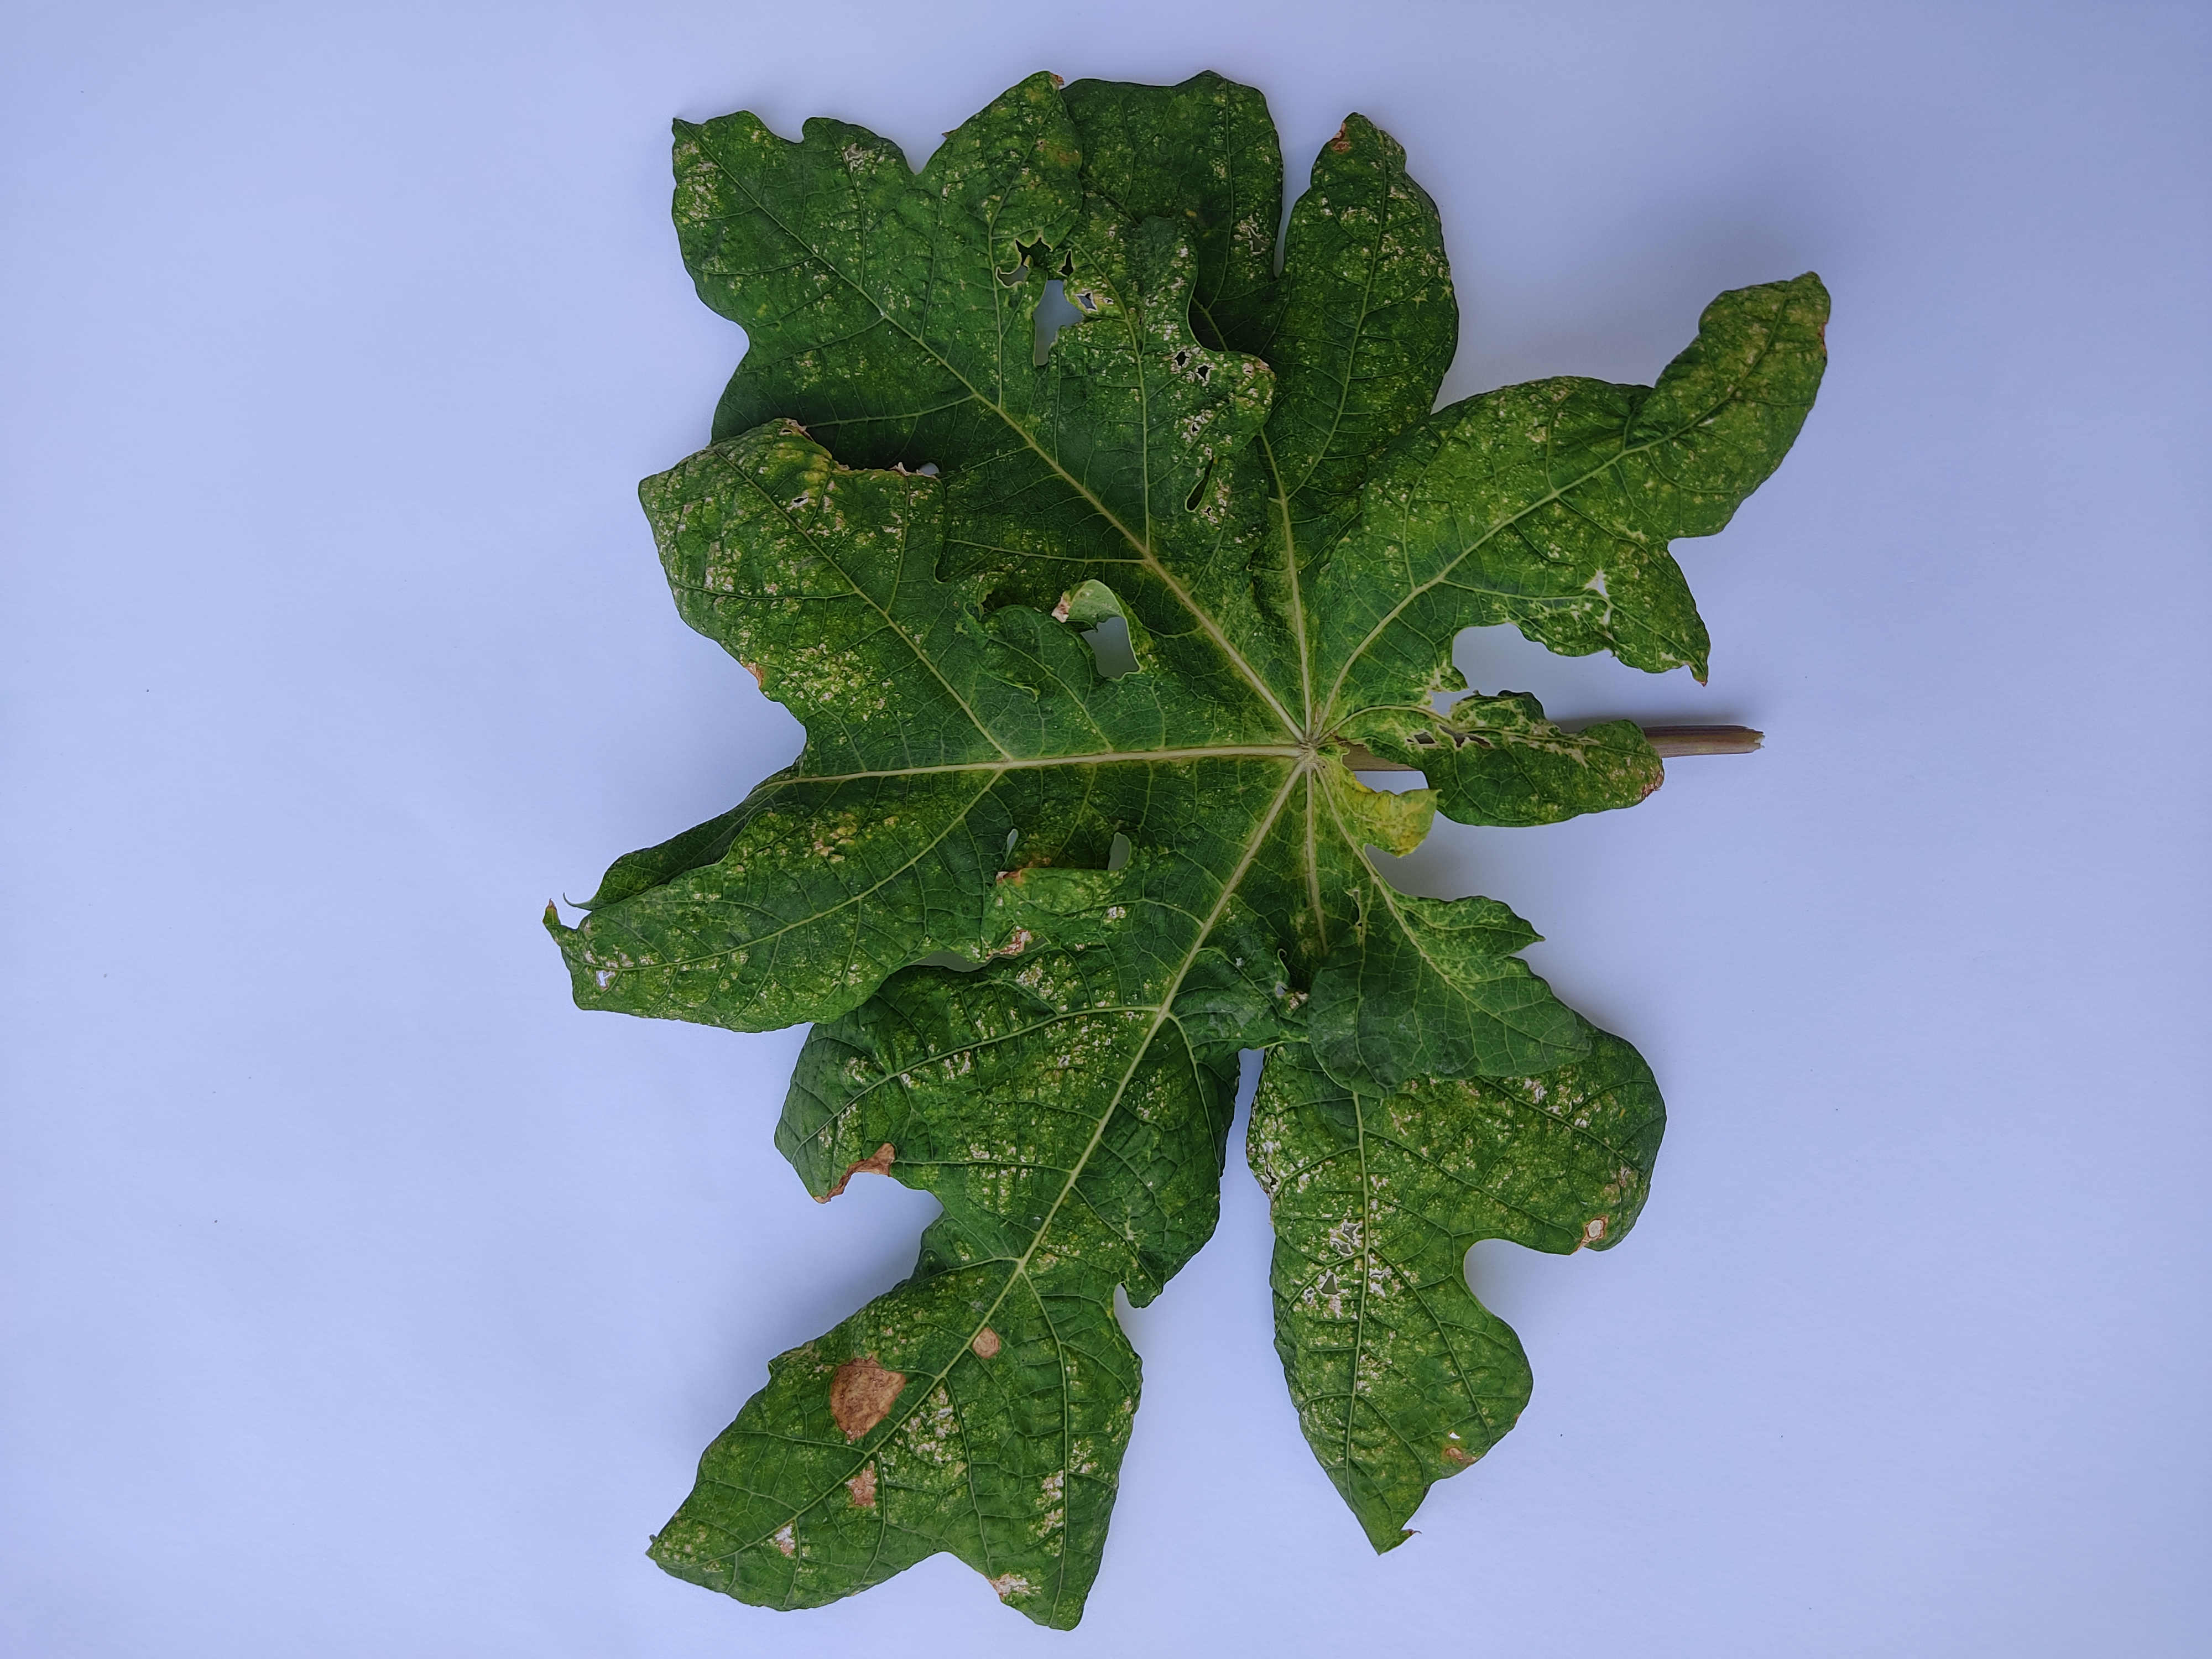
Label: Mite Disease